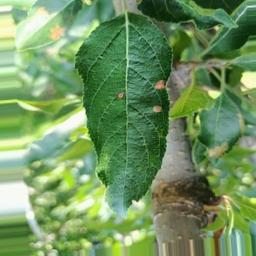
Label: Alternaria